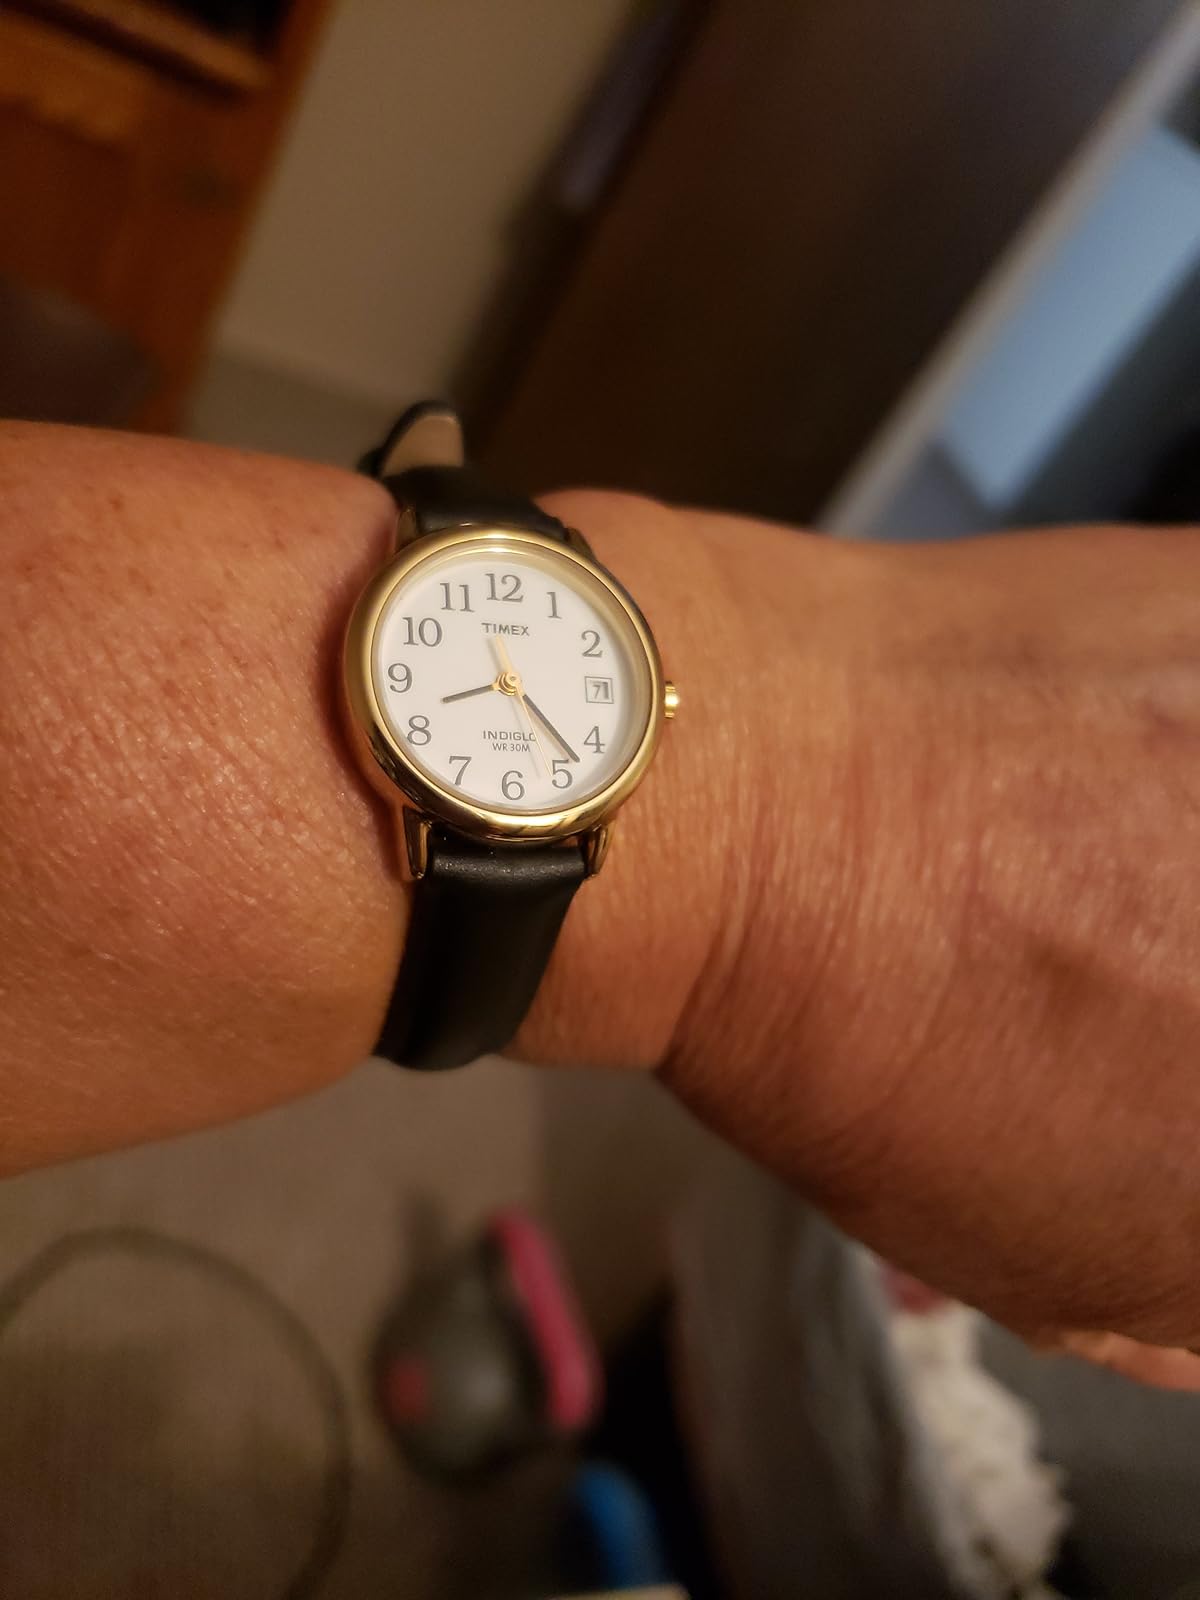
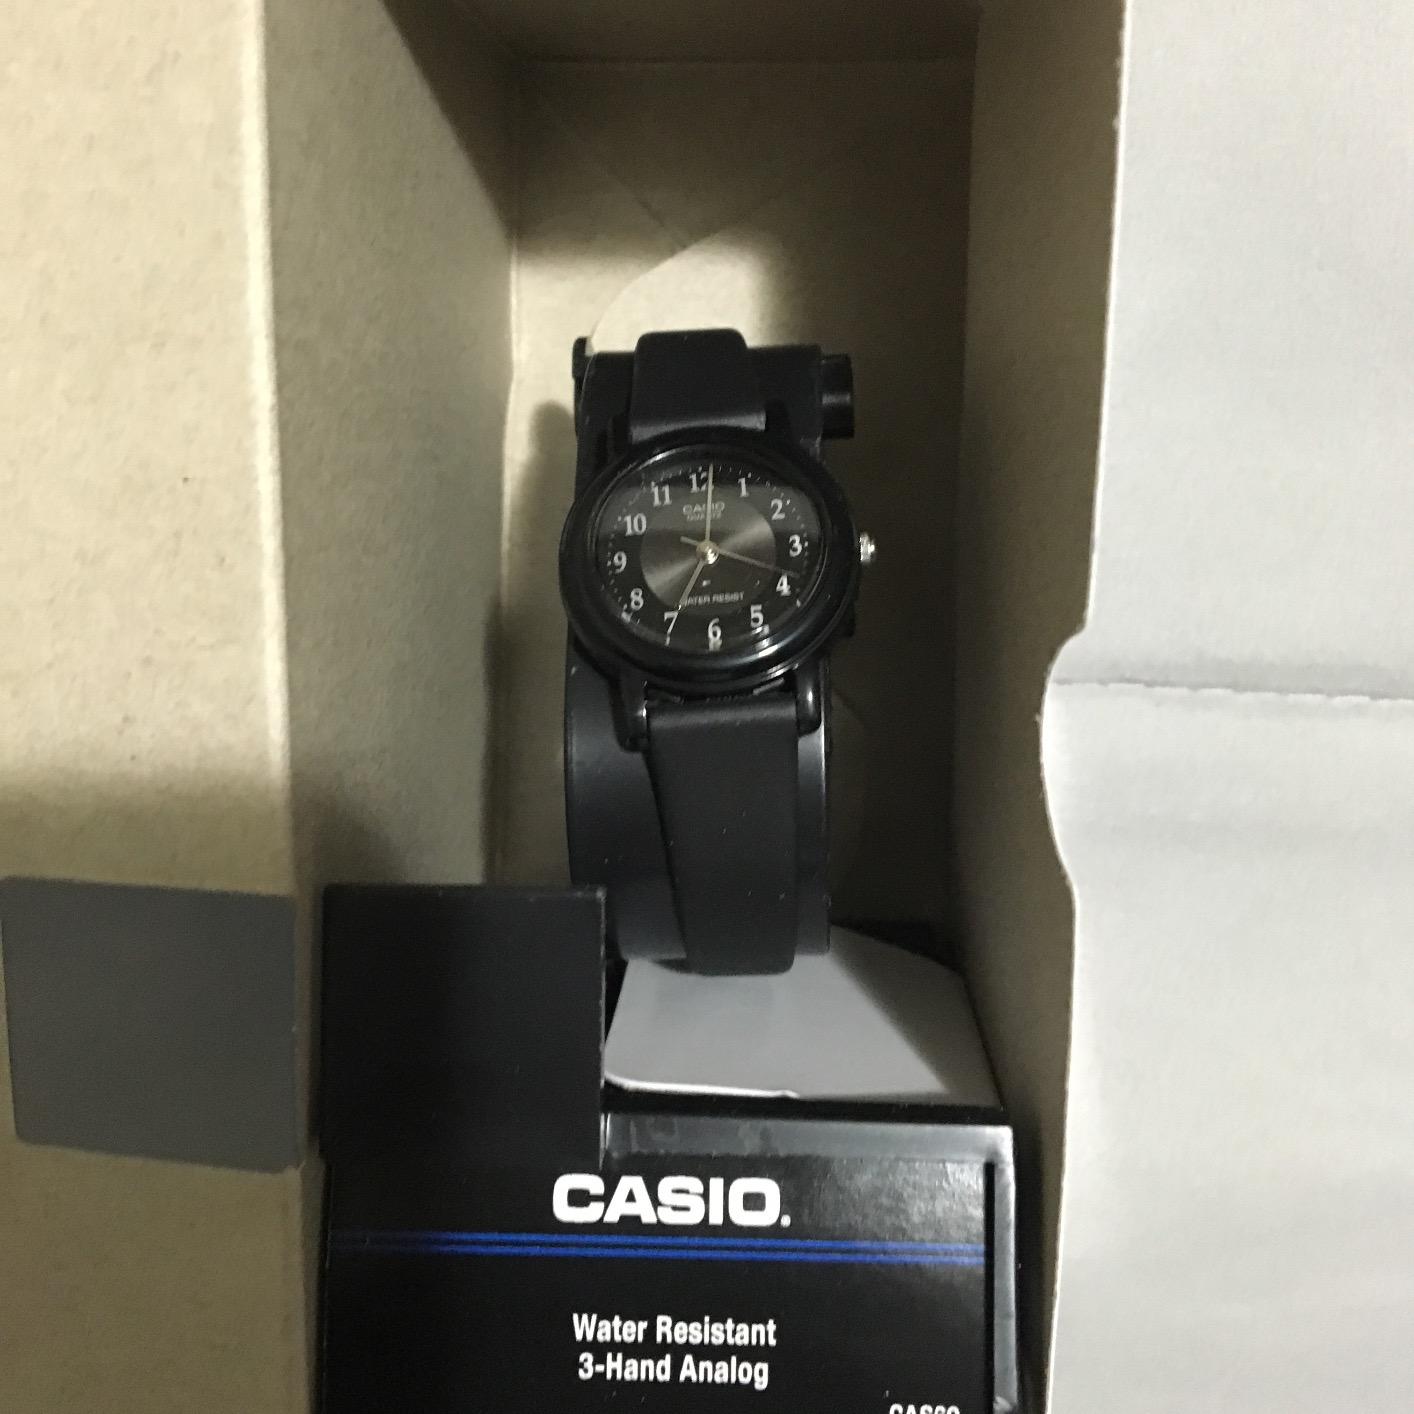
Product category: accessories_watch
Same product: no